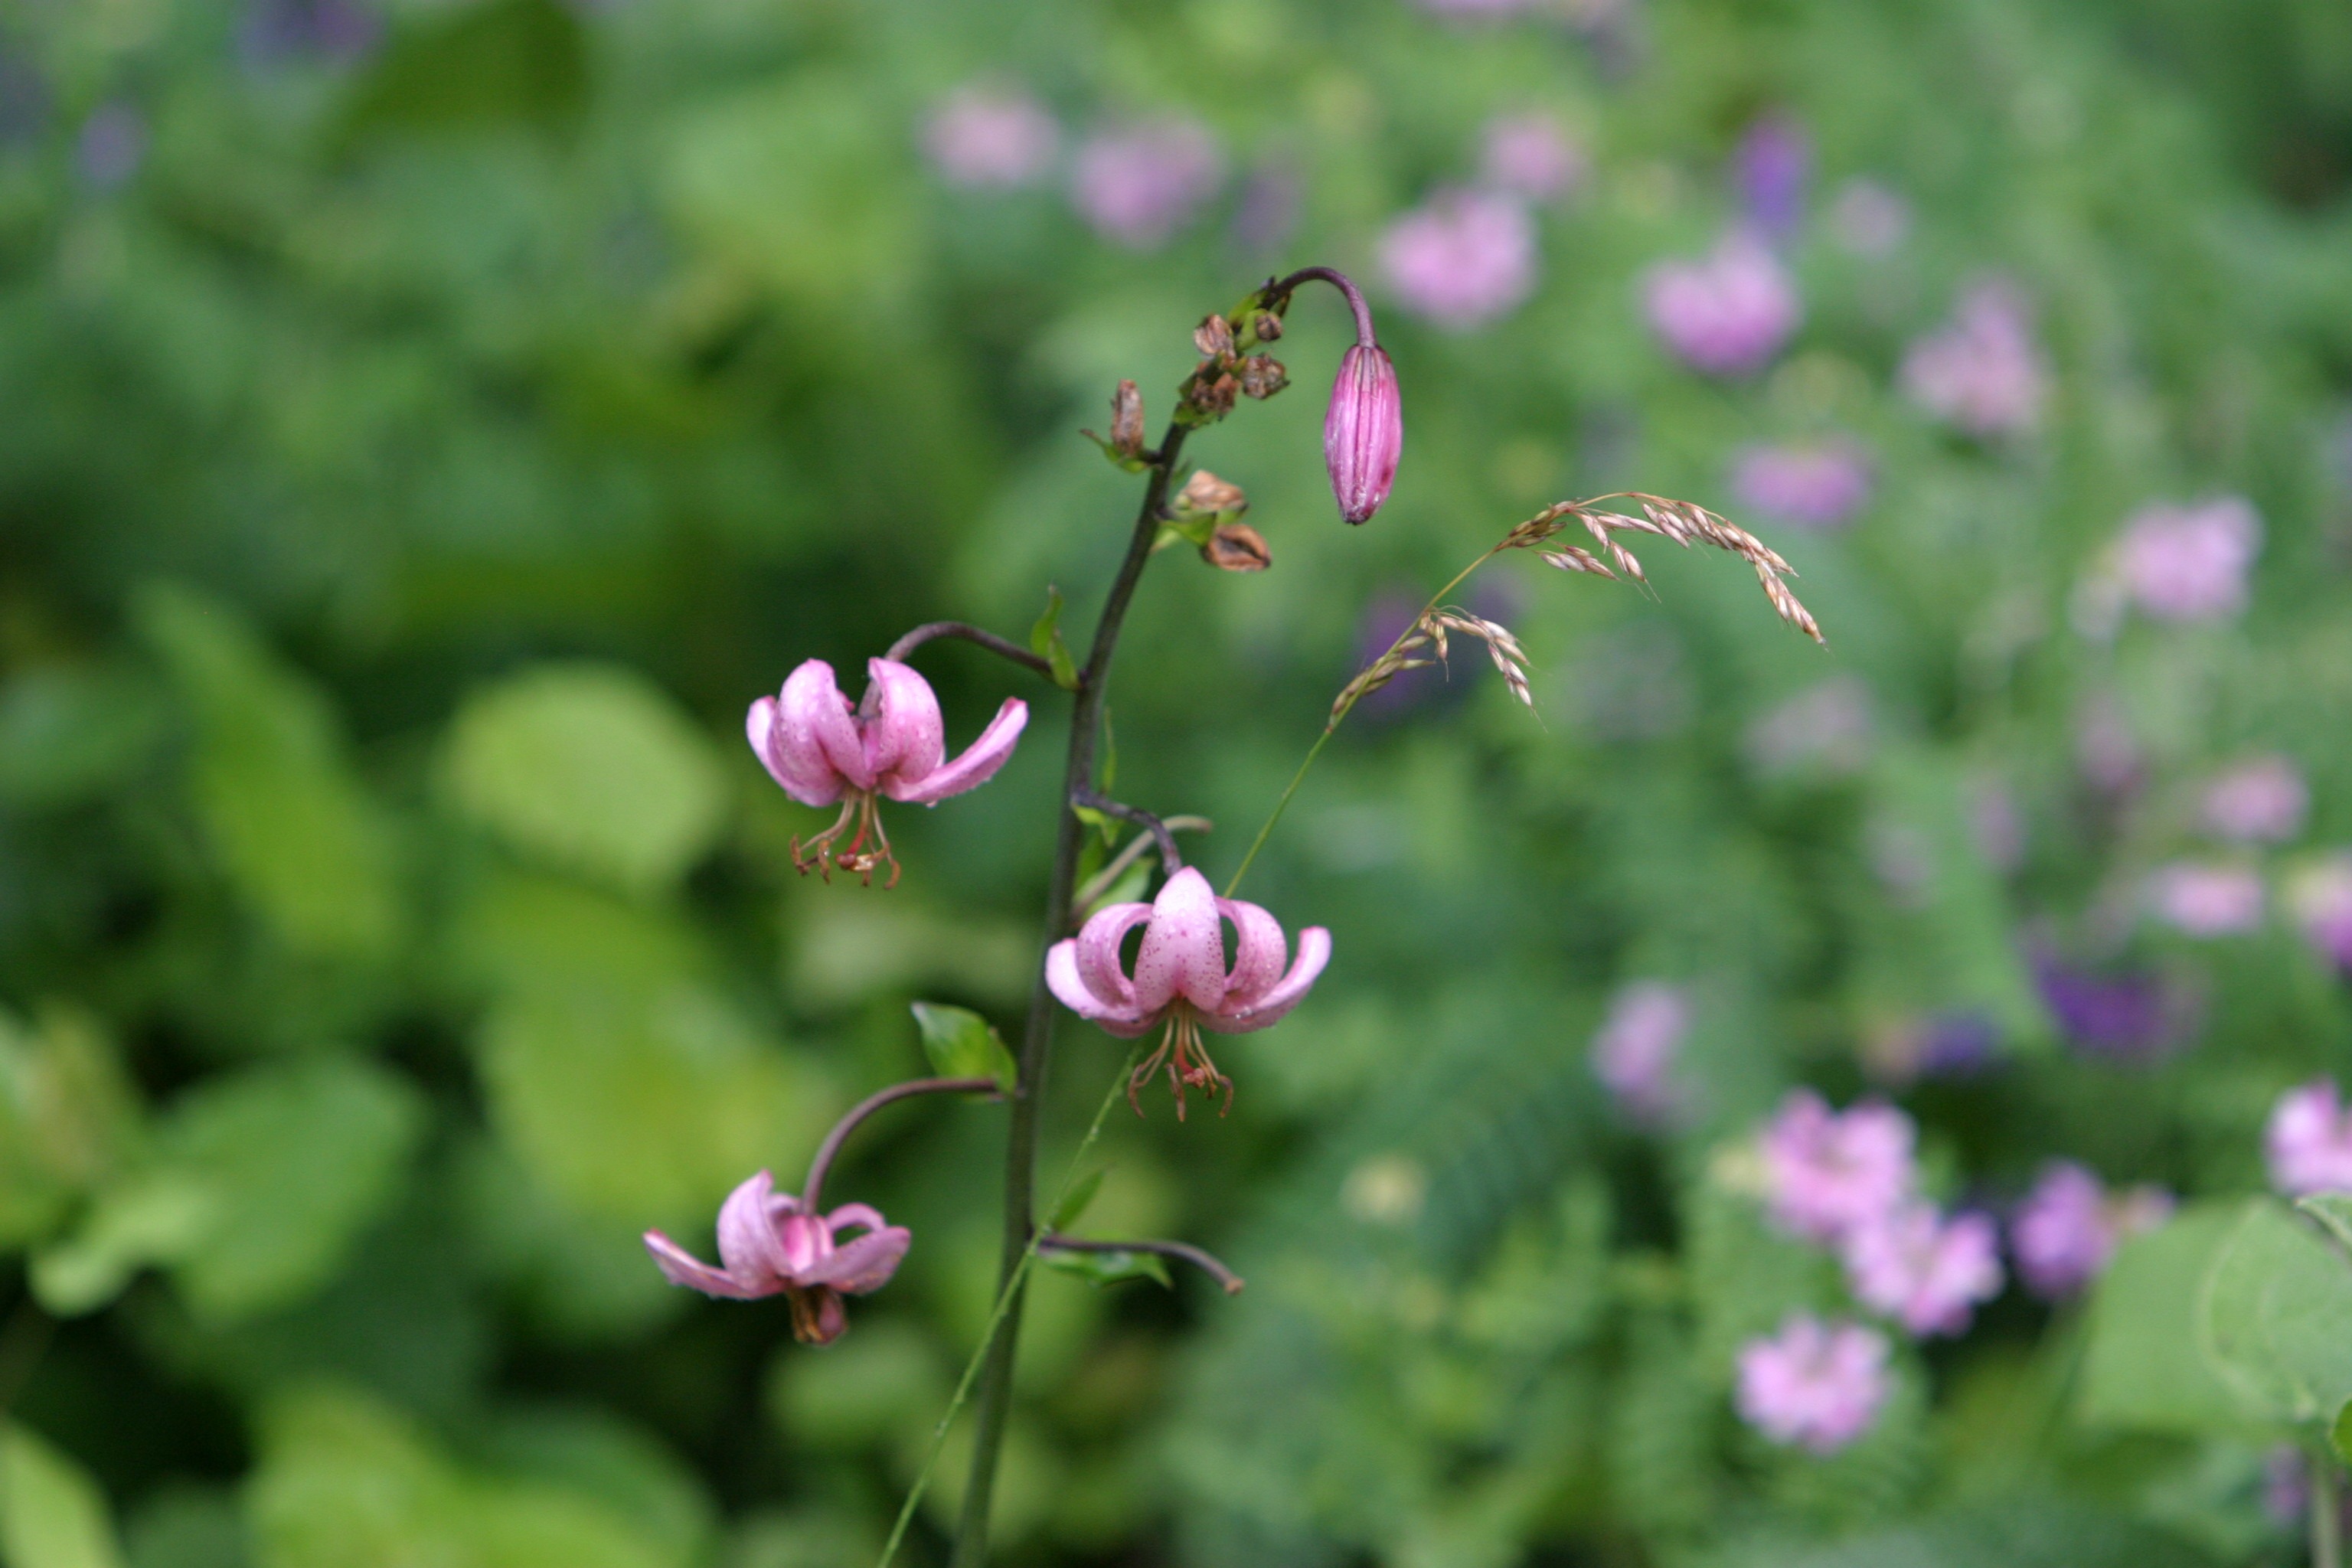
nature, blossom, plant, meadow, flower, petal, bloom, summer, macro, botany, close, flora, wildflower, flowers, violet, macro photography, flowering plant, annual plant, land plant, everlasting sweet pea, turk's cap lily, detail photo